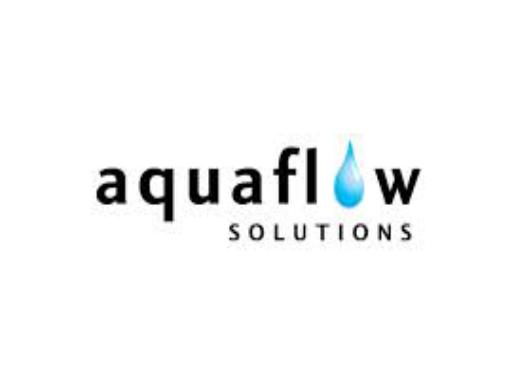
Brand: Aqua Flow
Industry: Necessities